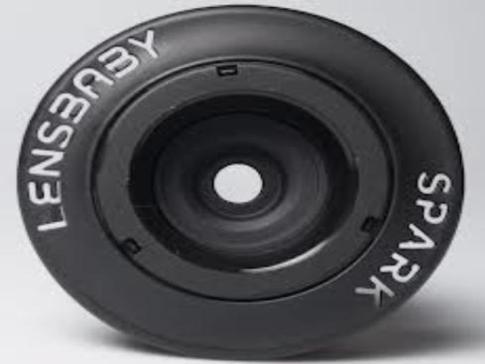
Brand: lensbaby
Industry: Electronic